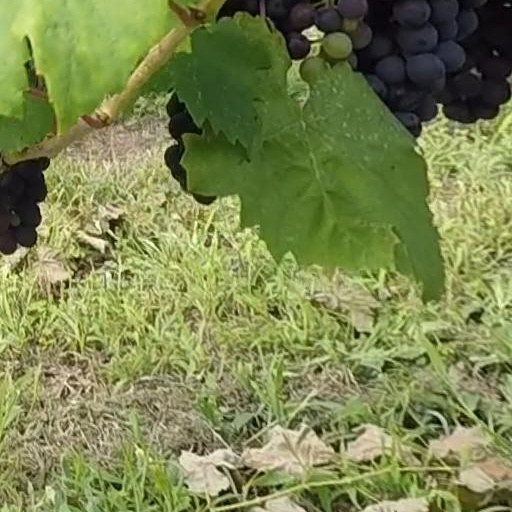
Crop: grape